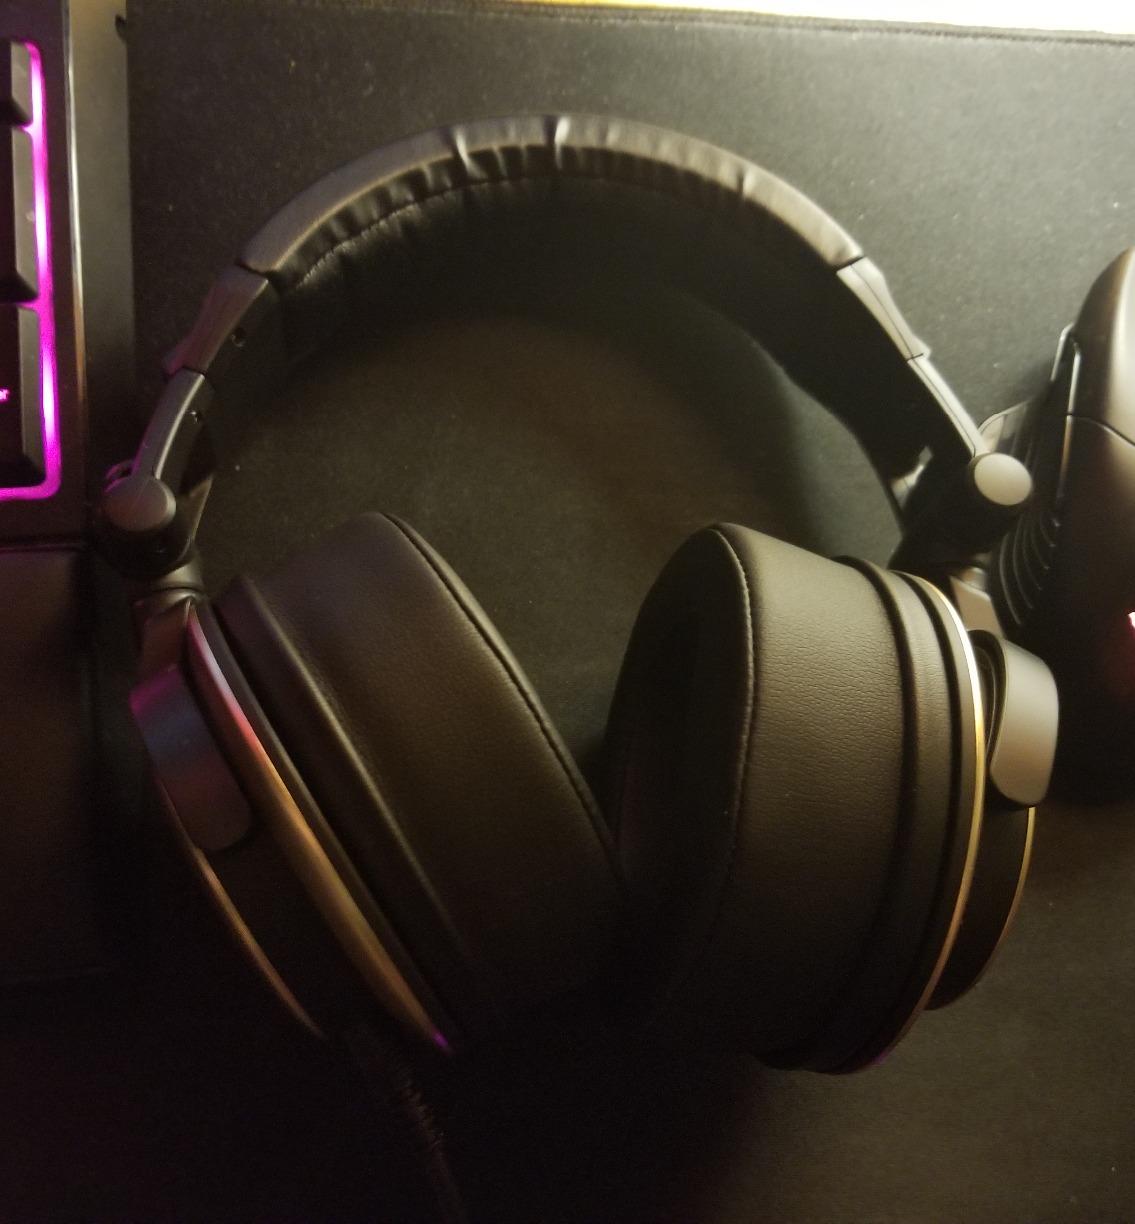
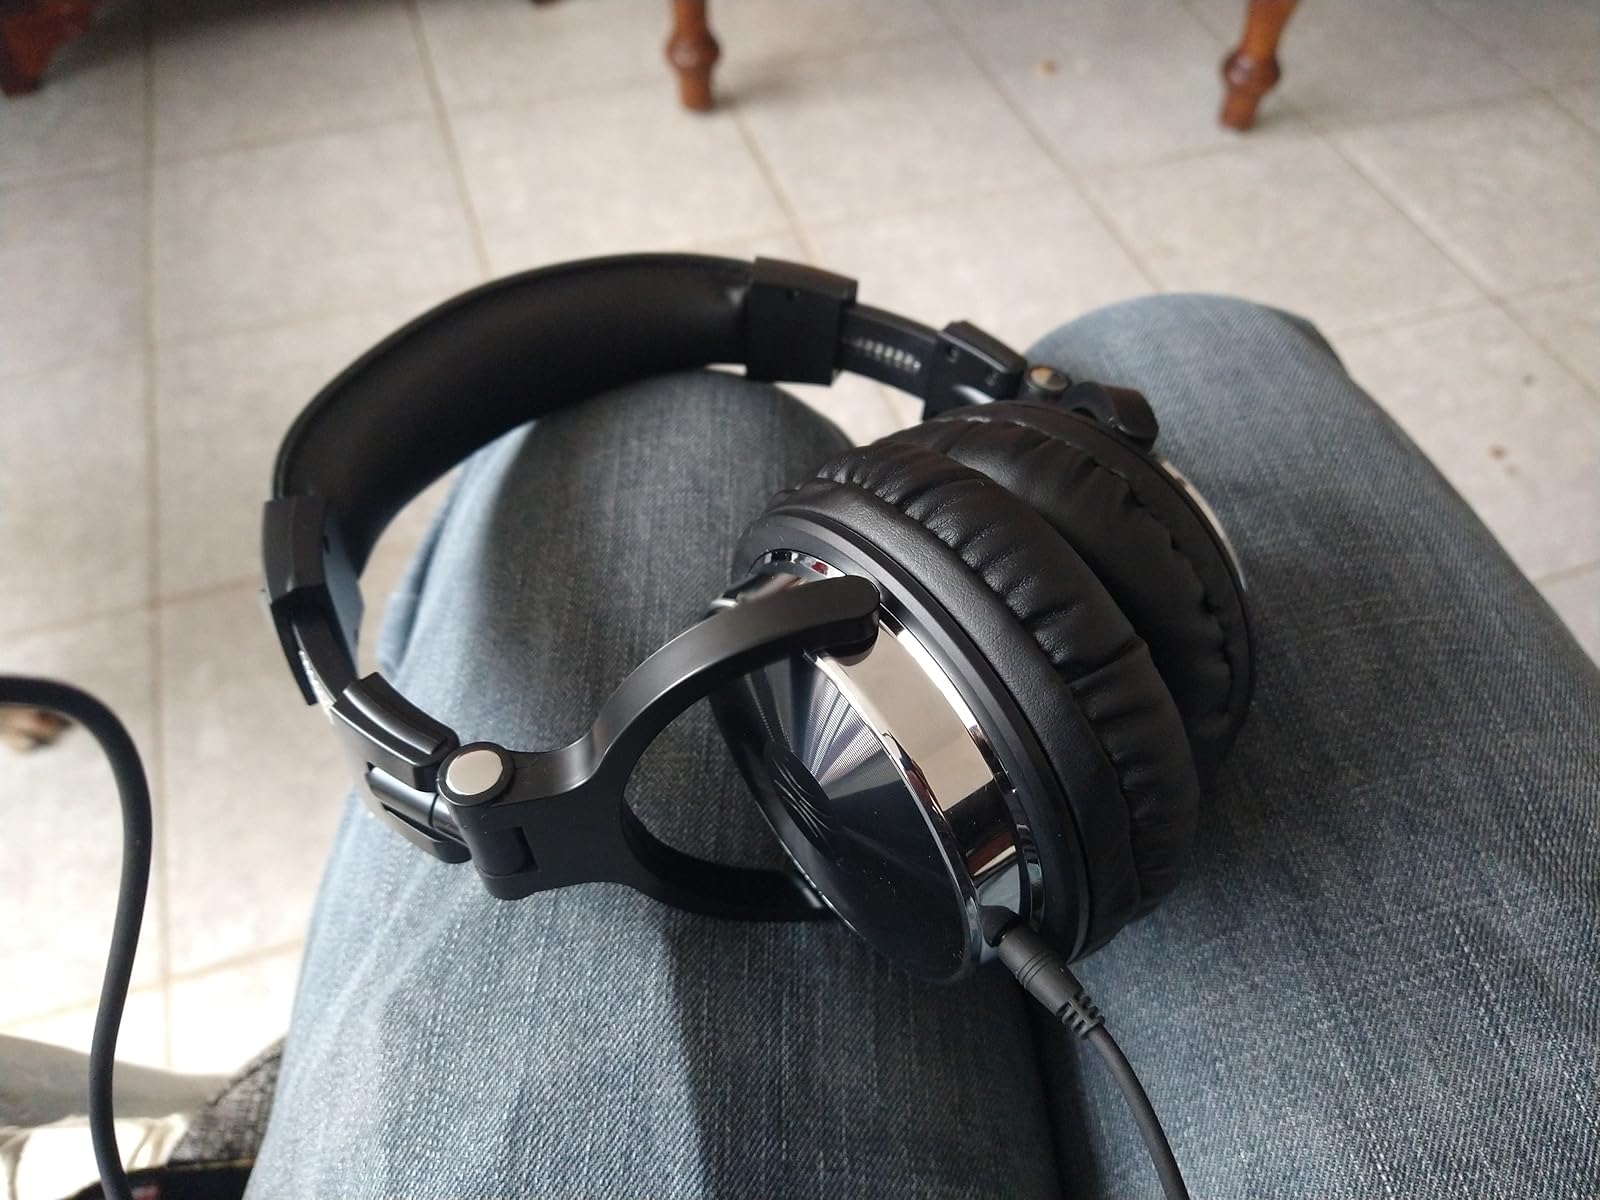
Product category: headphones
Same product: no